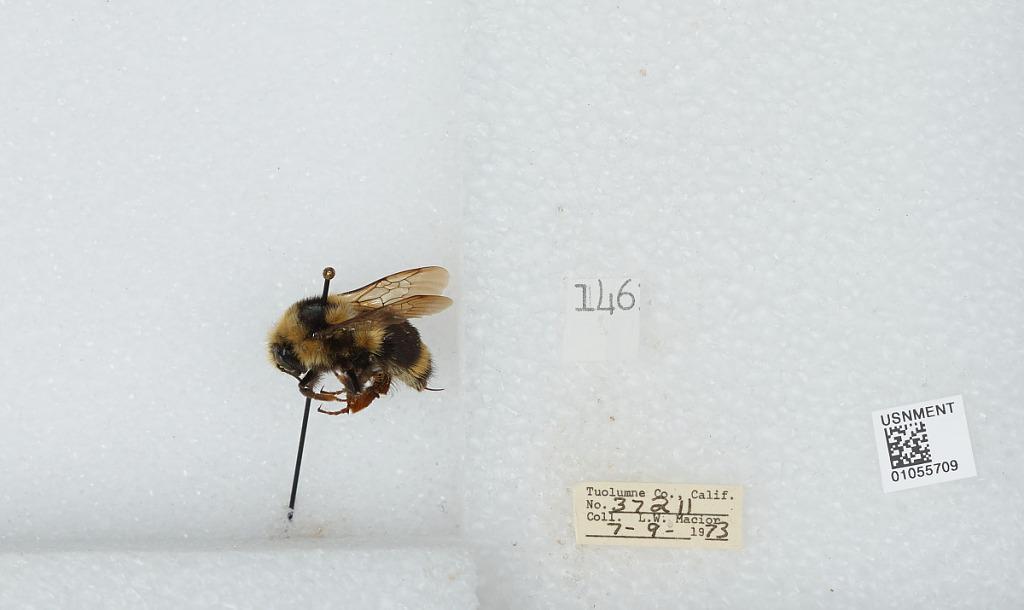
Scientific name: Bombus bifarius nearcticus
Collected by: L. Macior
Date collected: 1973-7-9
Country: United States
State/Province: California
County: Tuolumne
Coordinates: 38.02, -119.93